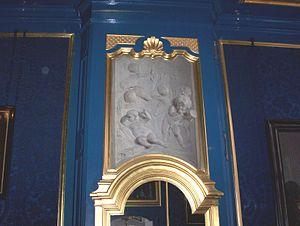
Jacob de Wit est un peintre néerlandais spécialisé dans la peinture des scènes religieuses.
Le musée Willet-Holthuysen, baptisé du nom des derniers propriétaires de la maison, Abraham Willet et Sandrina Louisa Geertruida Holhuysen, est un musée situé au bord du Herengracht, à Amsterdam, aux Pays-Bas. Il contient une grande collection de meubles, de livres, d’argenterie, de porcelaine et de céramique du siècle d’or néerlandais. Il possède aussi une collection considérable d’œuvres d’art.